Craiova

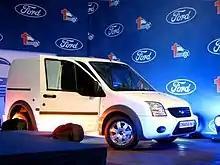
First Ford Transit at Automobile Craiova

In the first two decades of the 19th century, Craiova was characterized by economic growth and the increased presence of trade, commerce, and public services. Similarly to other large urban areas, Craiova became a commercial, administrative and cultural centre.